Woonsocket station

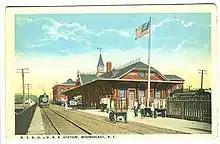
Woonsocket Depot on a 1923 postcard

Depot Square was the central filming location for "" in 2009. A statue of the dog, Hachikō, was installed in front of the station in May 2012.